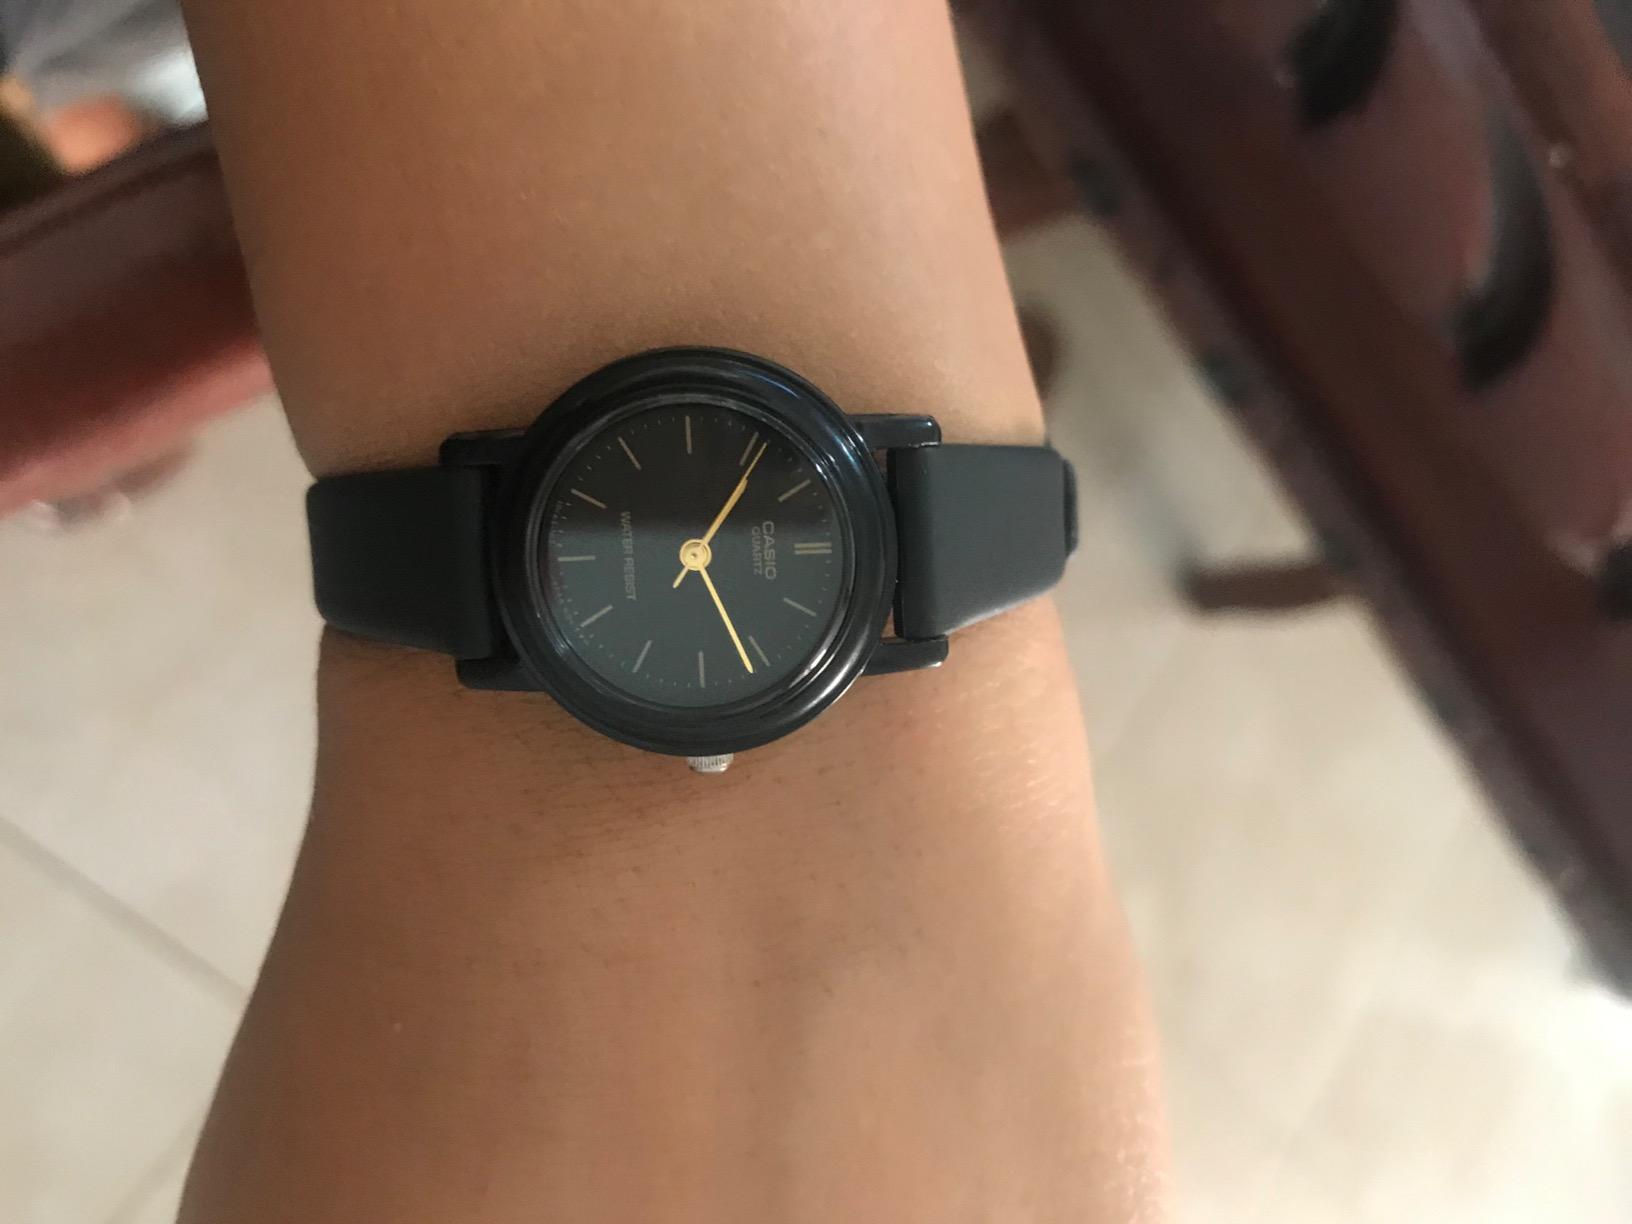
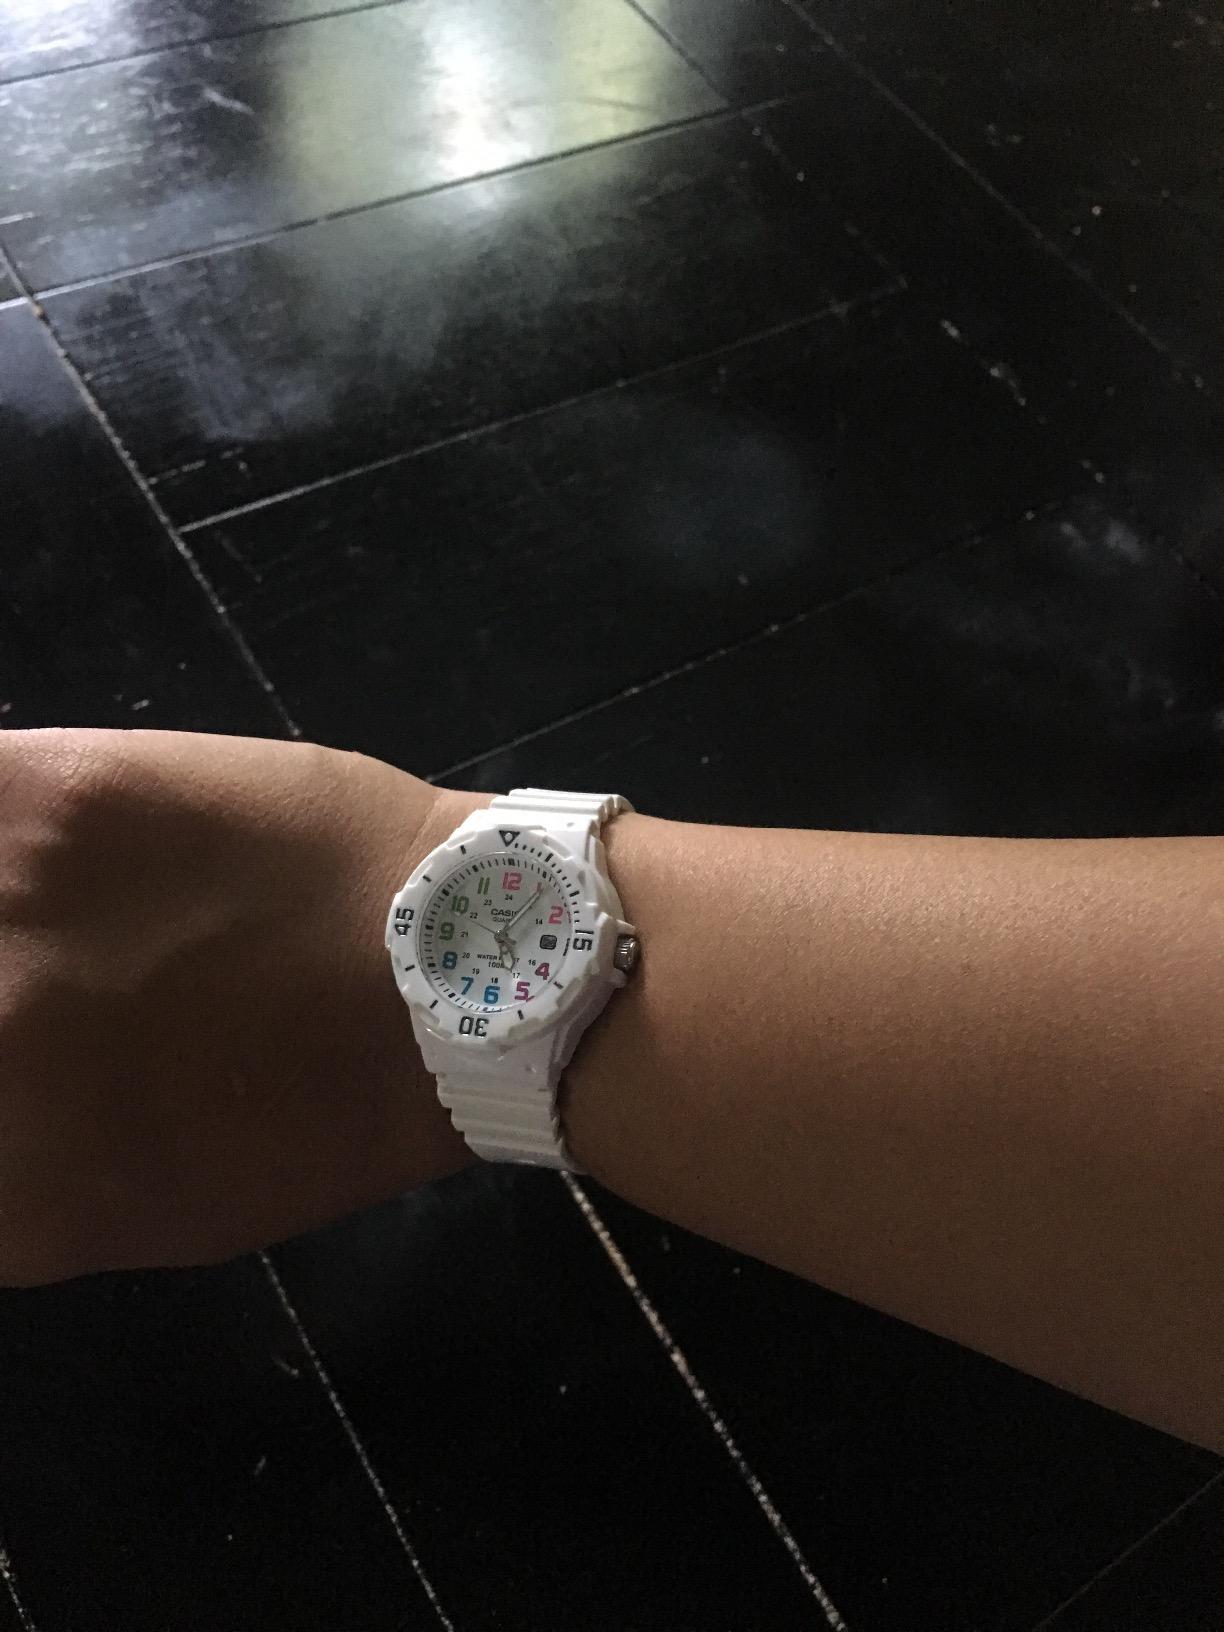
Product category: accessories_watch
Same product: no